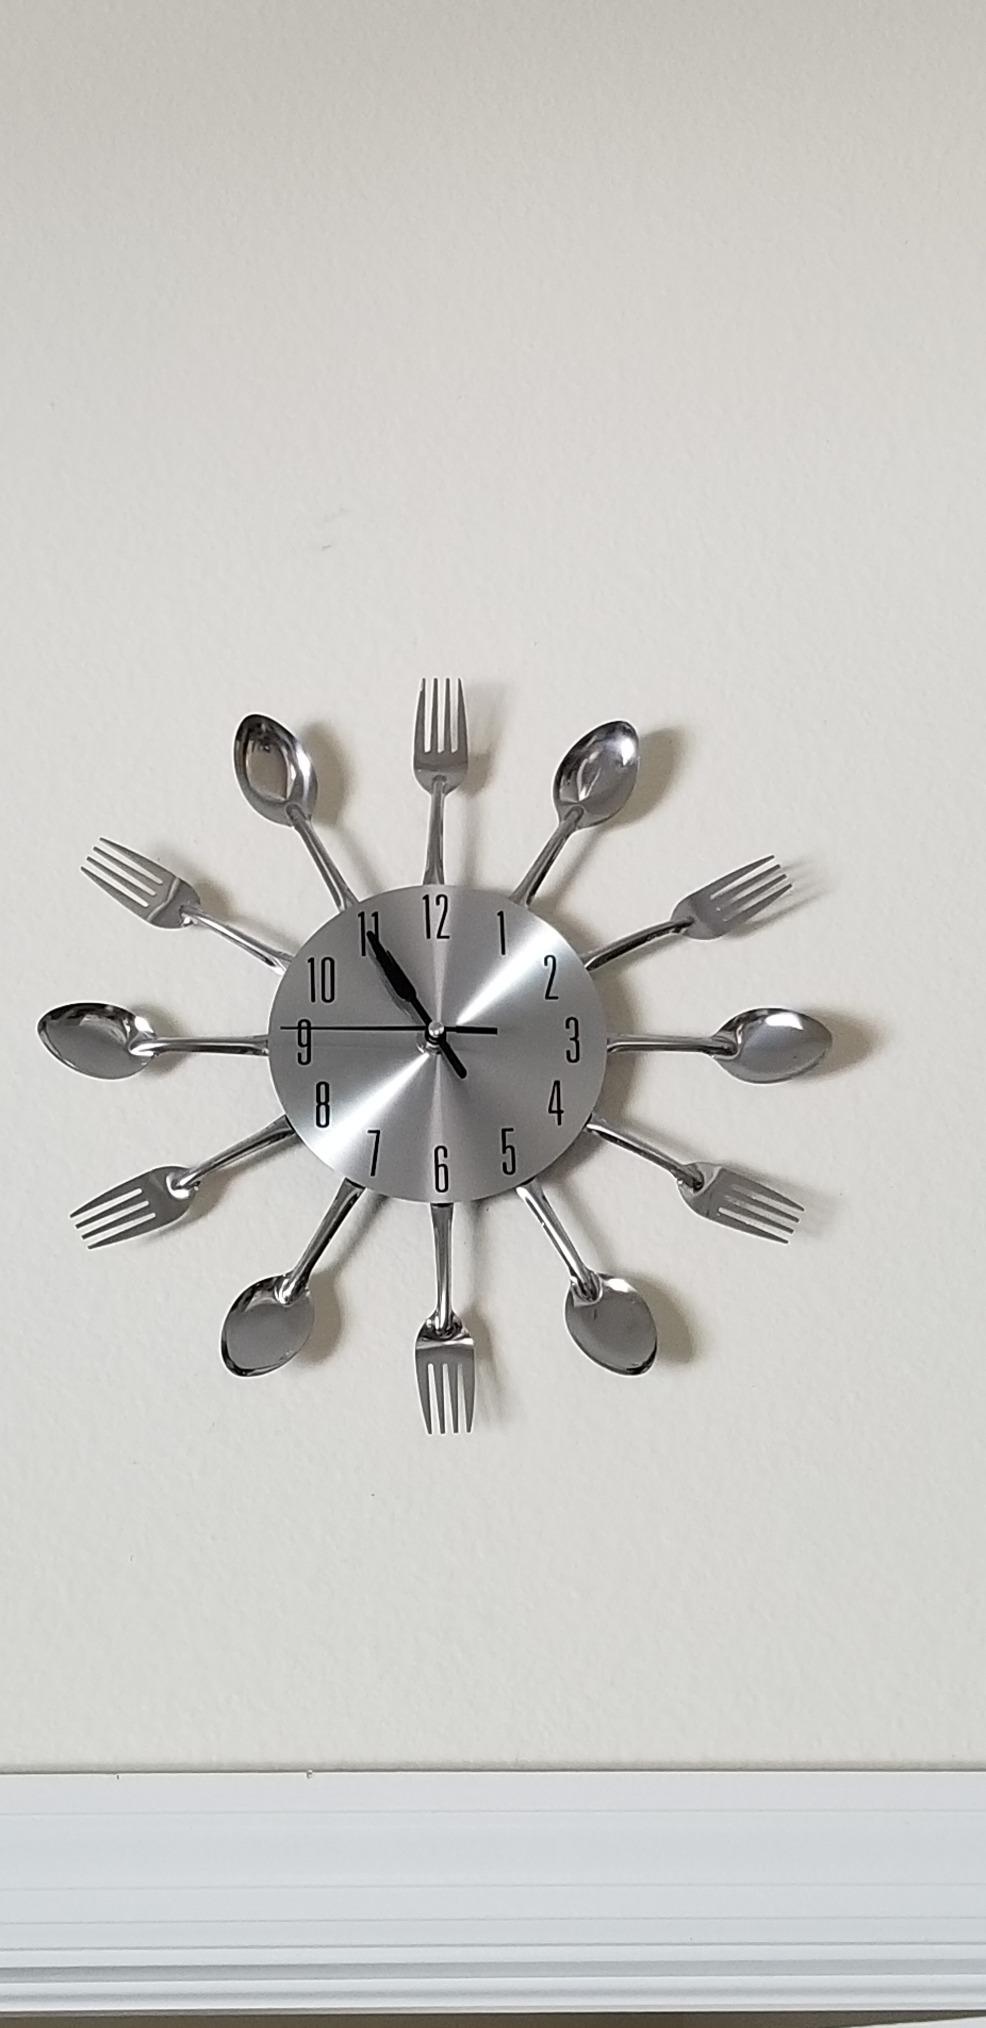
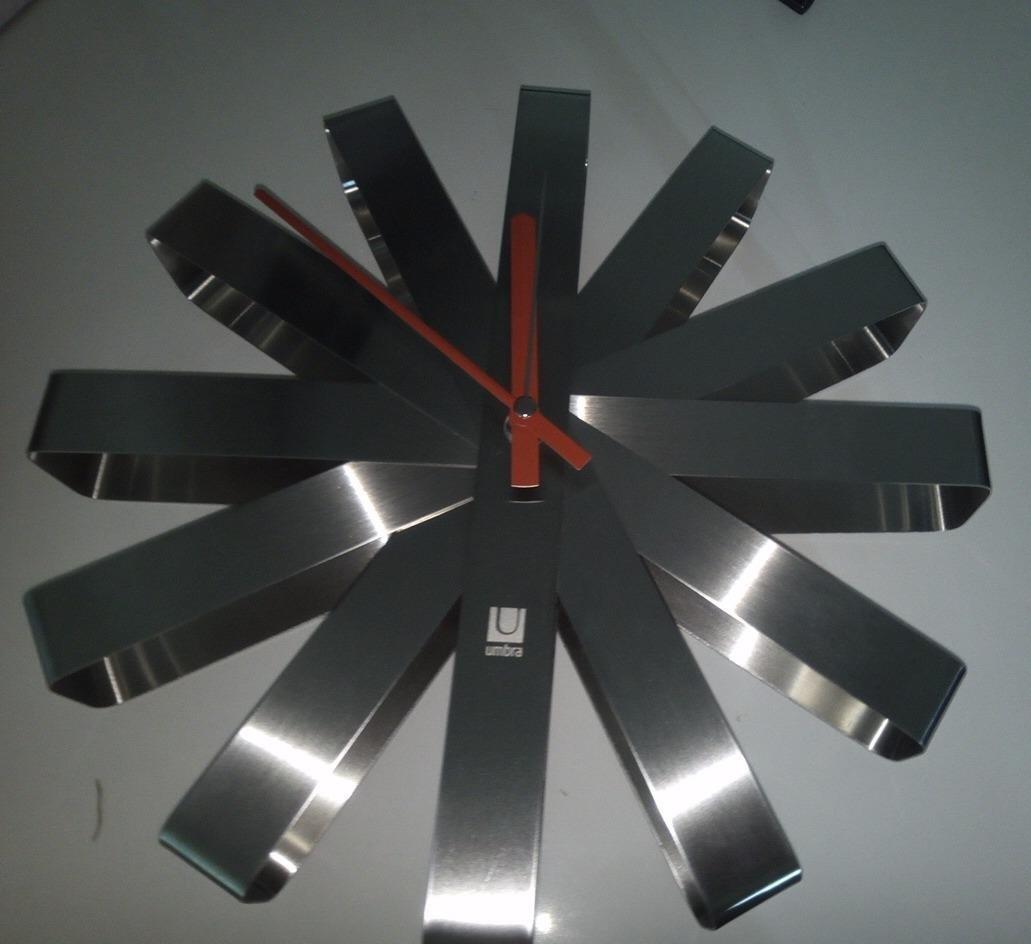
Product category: clock
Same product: no